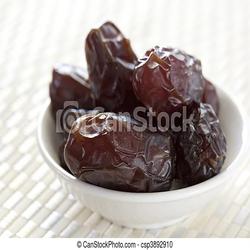
Label: Dates